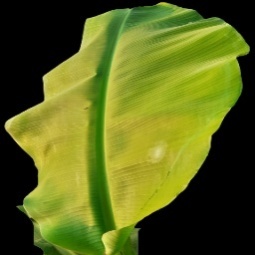
Label: Magnesium